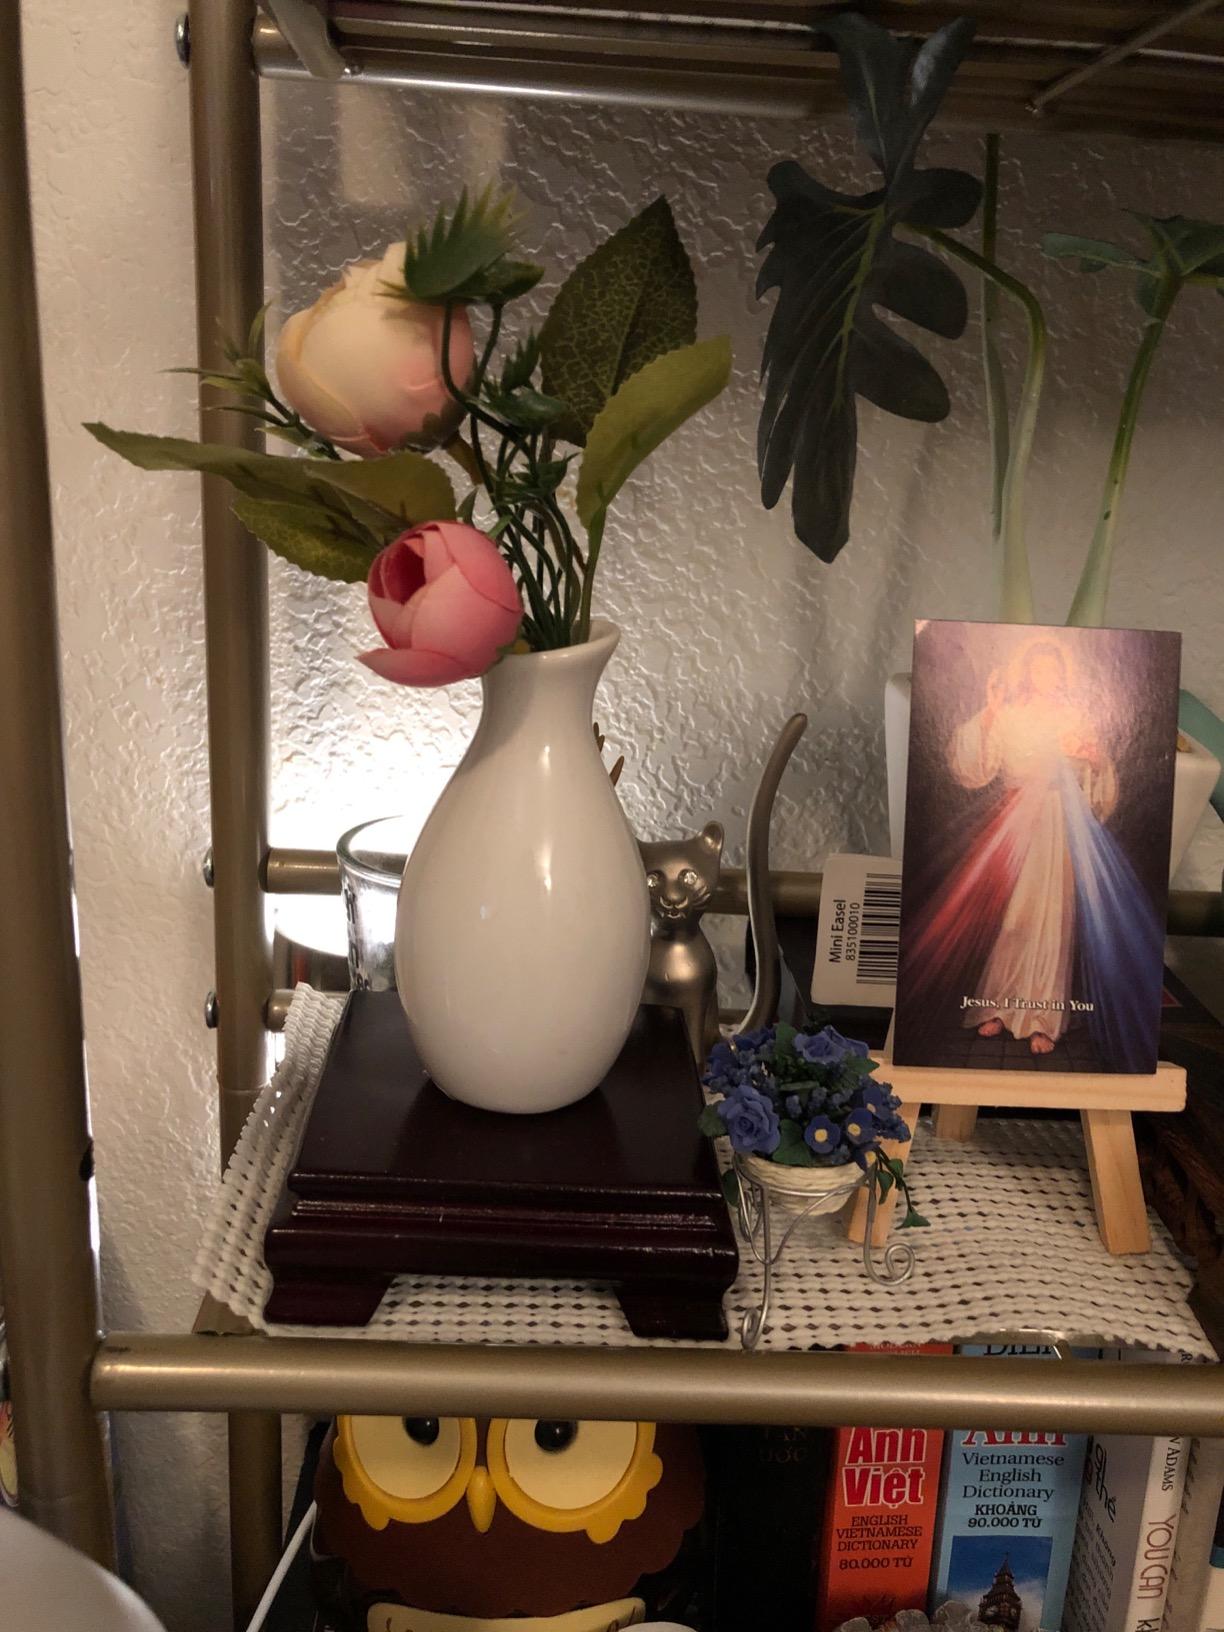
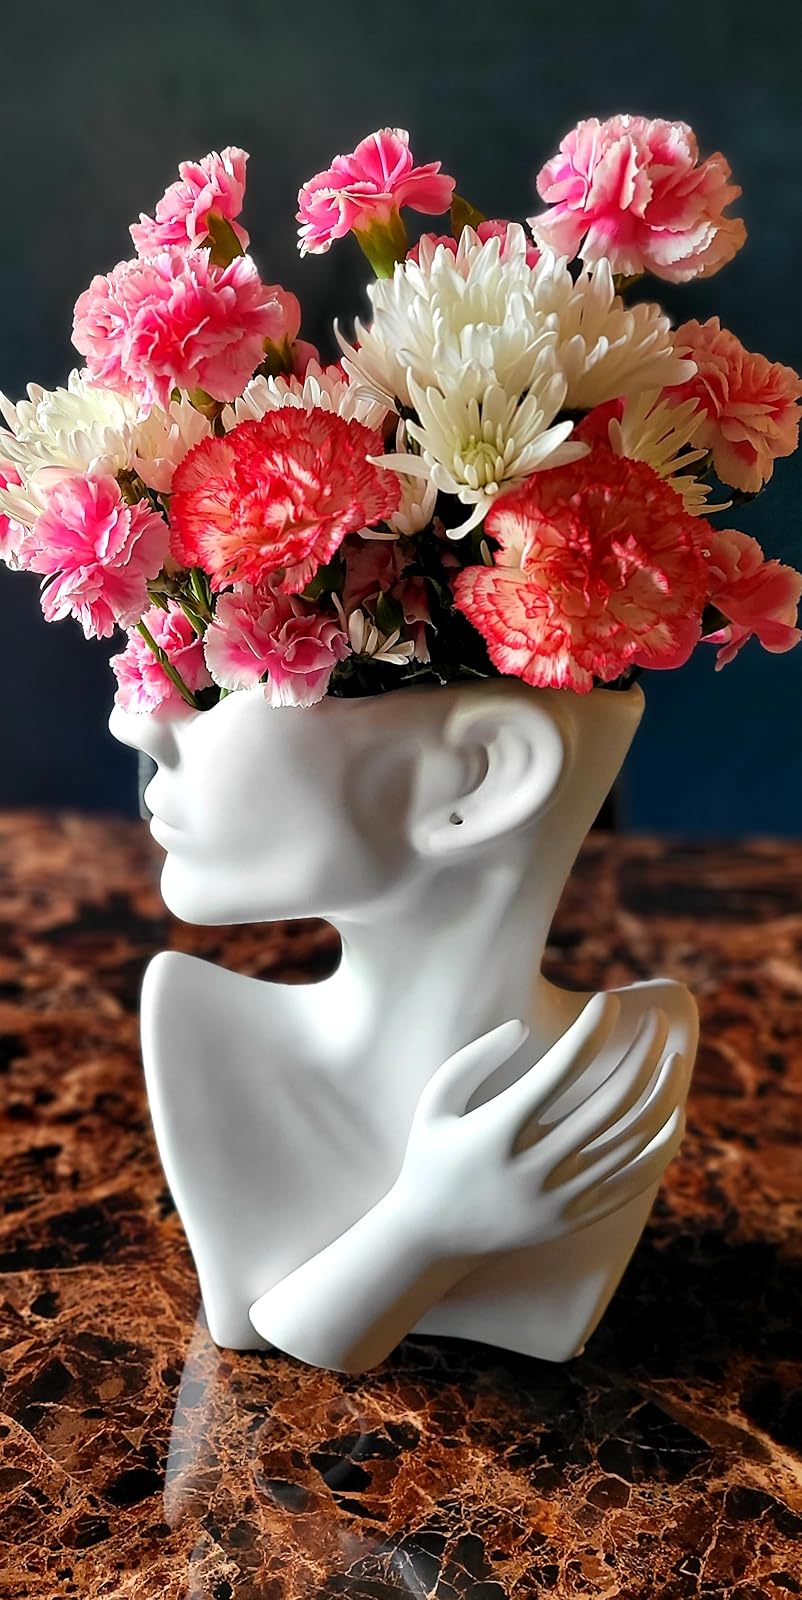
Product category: vase
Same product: no